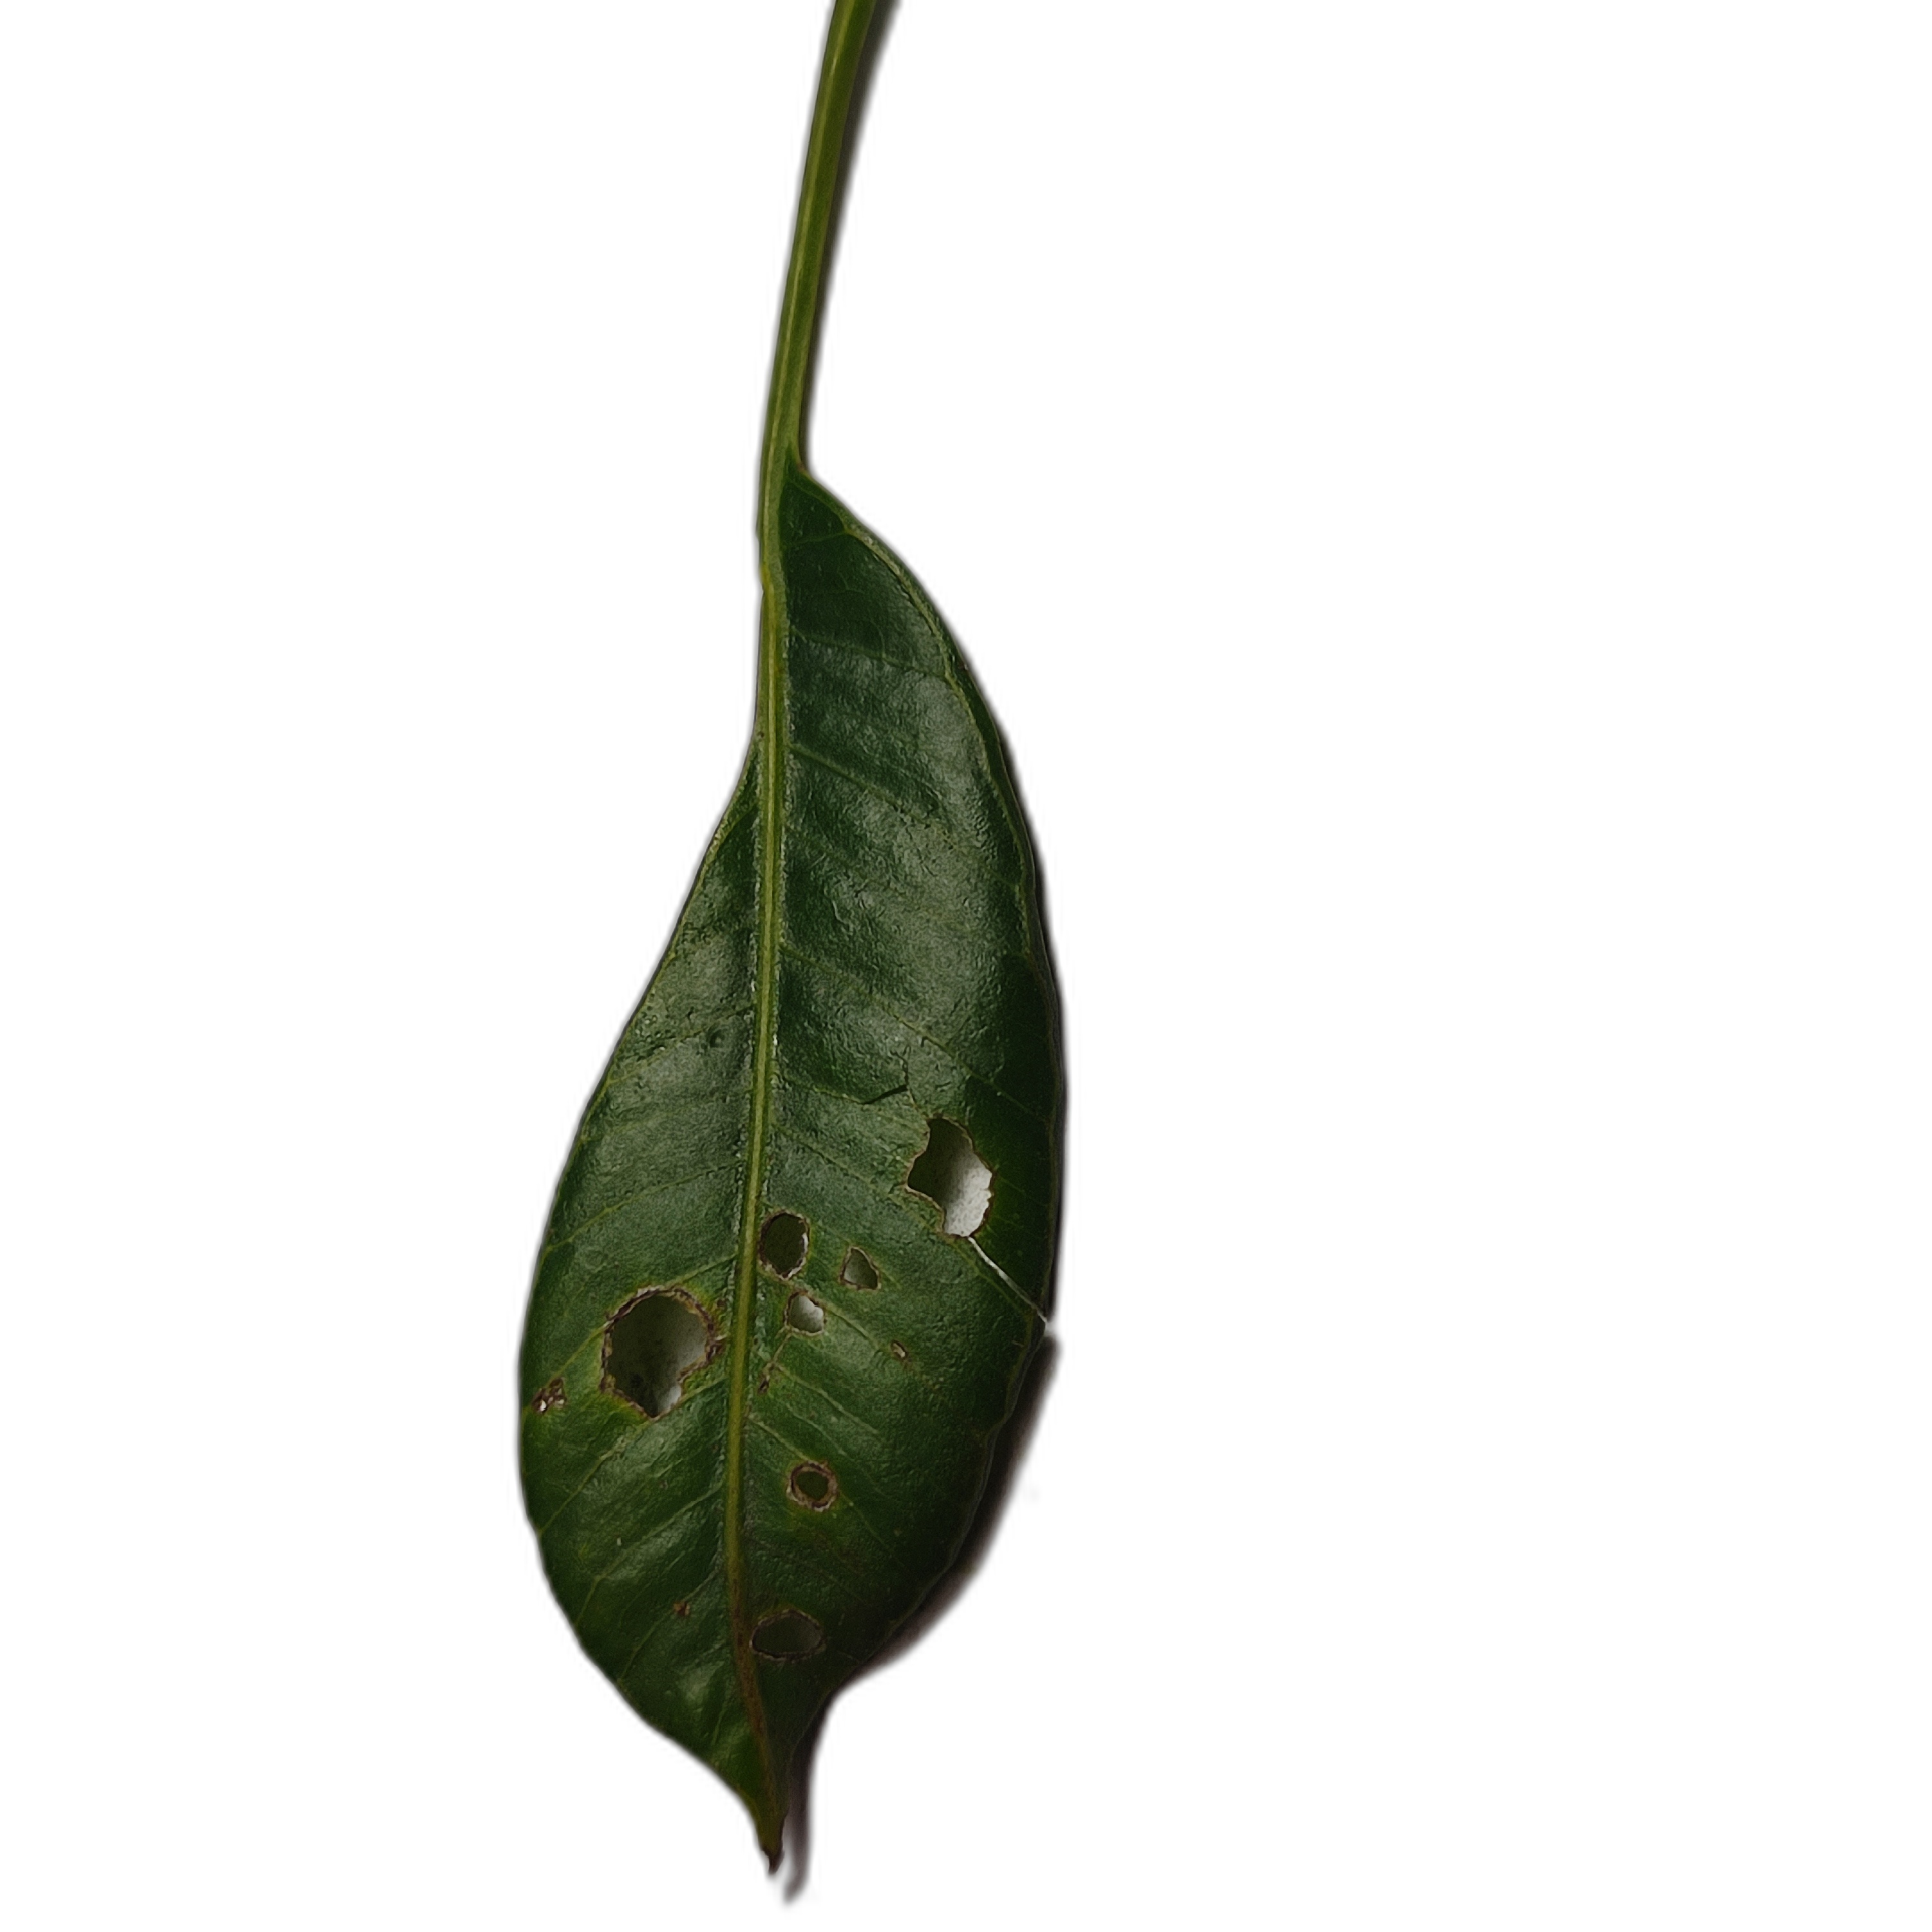
Label: not_healthy